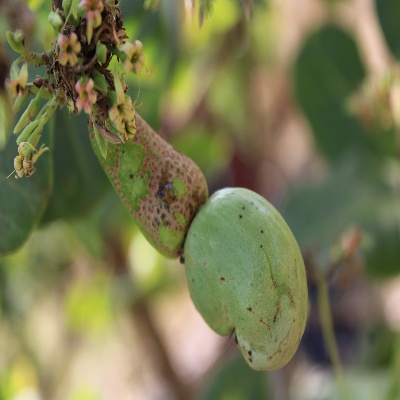
Crop: Cashew
Condition: healthy